Viktor Durasovic

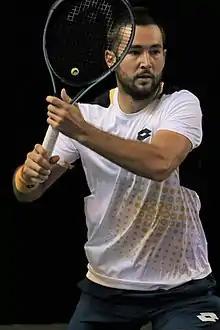
Durasovic at the 2022 Internationaux de Tennis de Vendée

Viktor Durasovic (born 19 March 1997) is a Norwegian professional tennis player. He has a career-high ATP singles ranking of world No. 223, achieved on 28 July 2025. and a doubles ranking of No. 157, achieved on 20 February 2023. He is currently the No. 2 singles player from Norway.